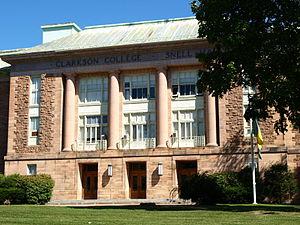
Le grès de Potsdam, formellement groupe de Potsdam, est une formation géologique datant du milieu à la fin du Cambrien située au nord des états américains de New York et du Vermont) ainsi qu'au sud du Québec. Ce grès, découvert au XIXᵉ siècle, est formé par cimentation de grains de quartz. Il est utilisé dans la construction, les réfractaires et les garnitures de fours pour la fusion des métaux.